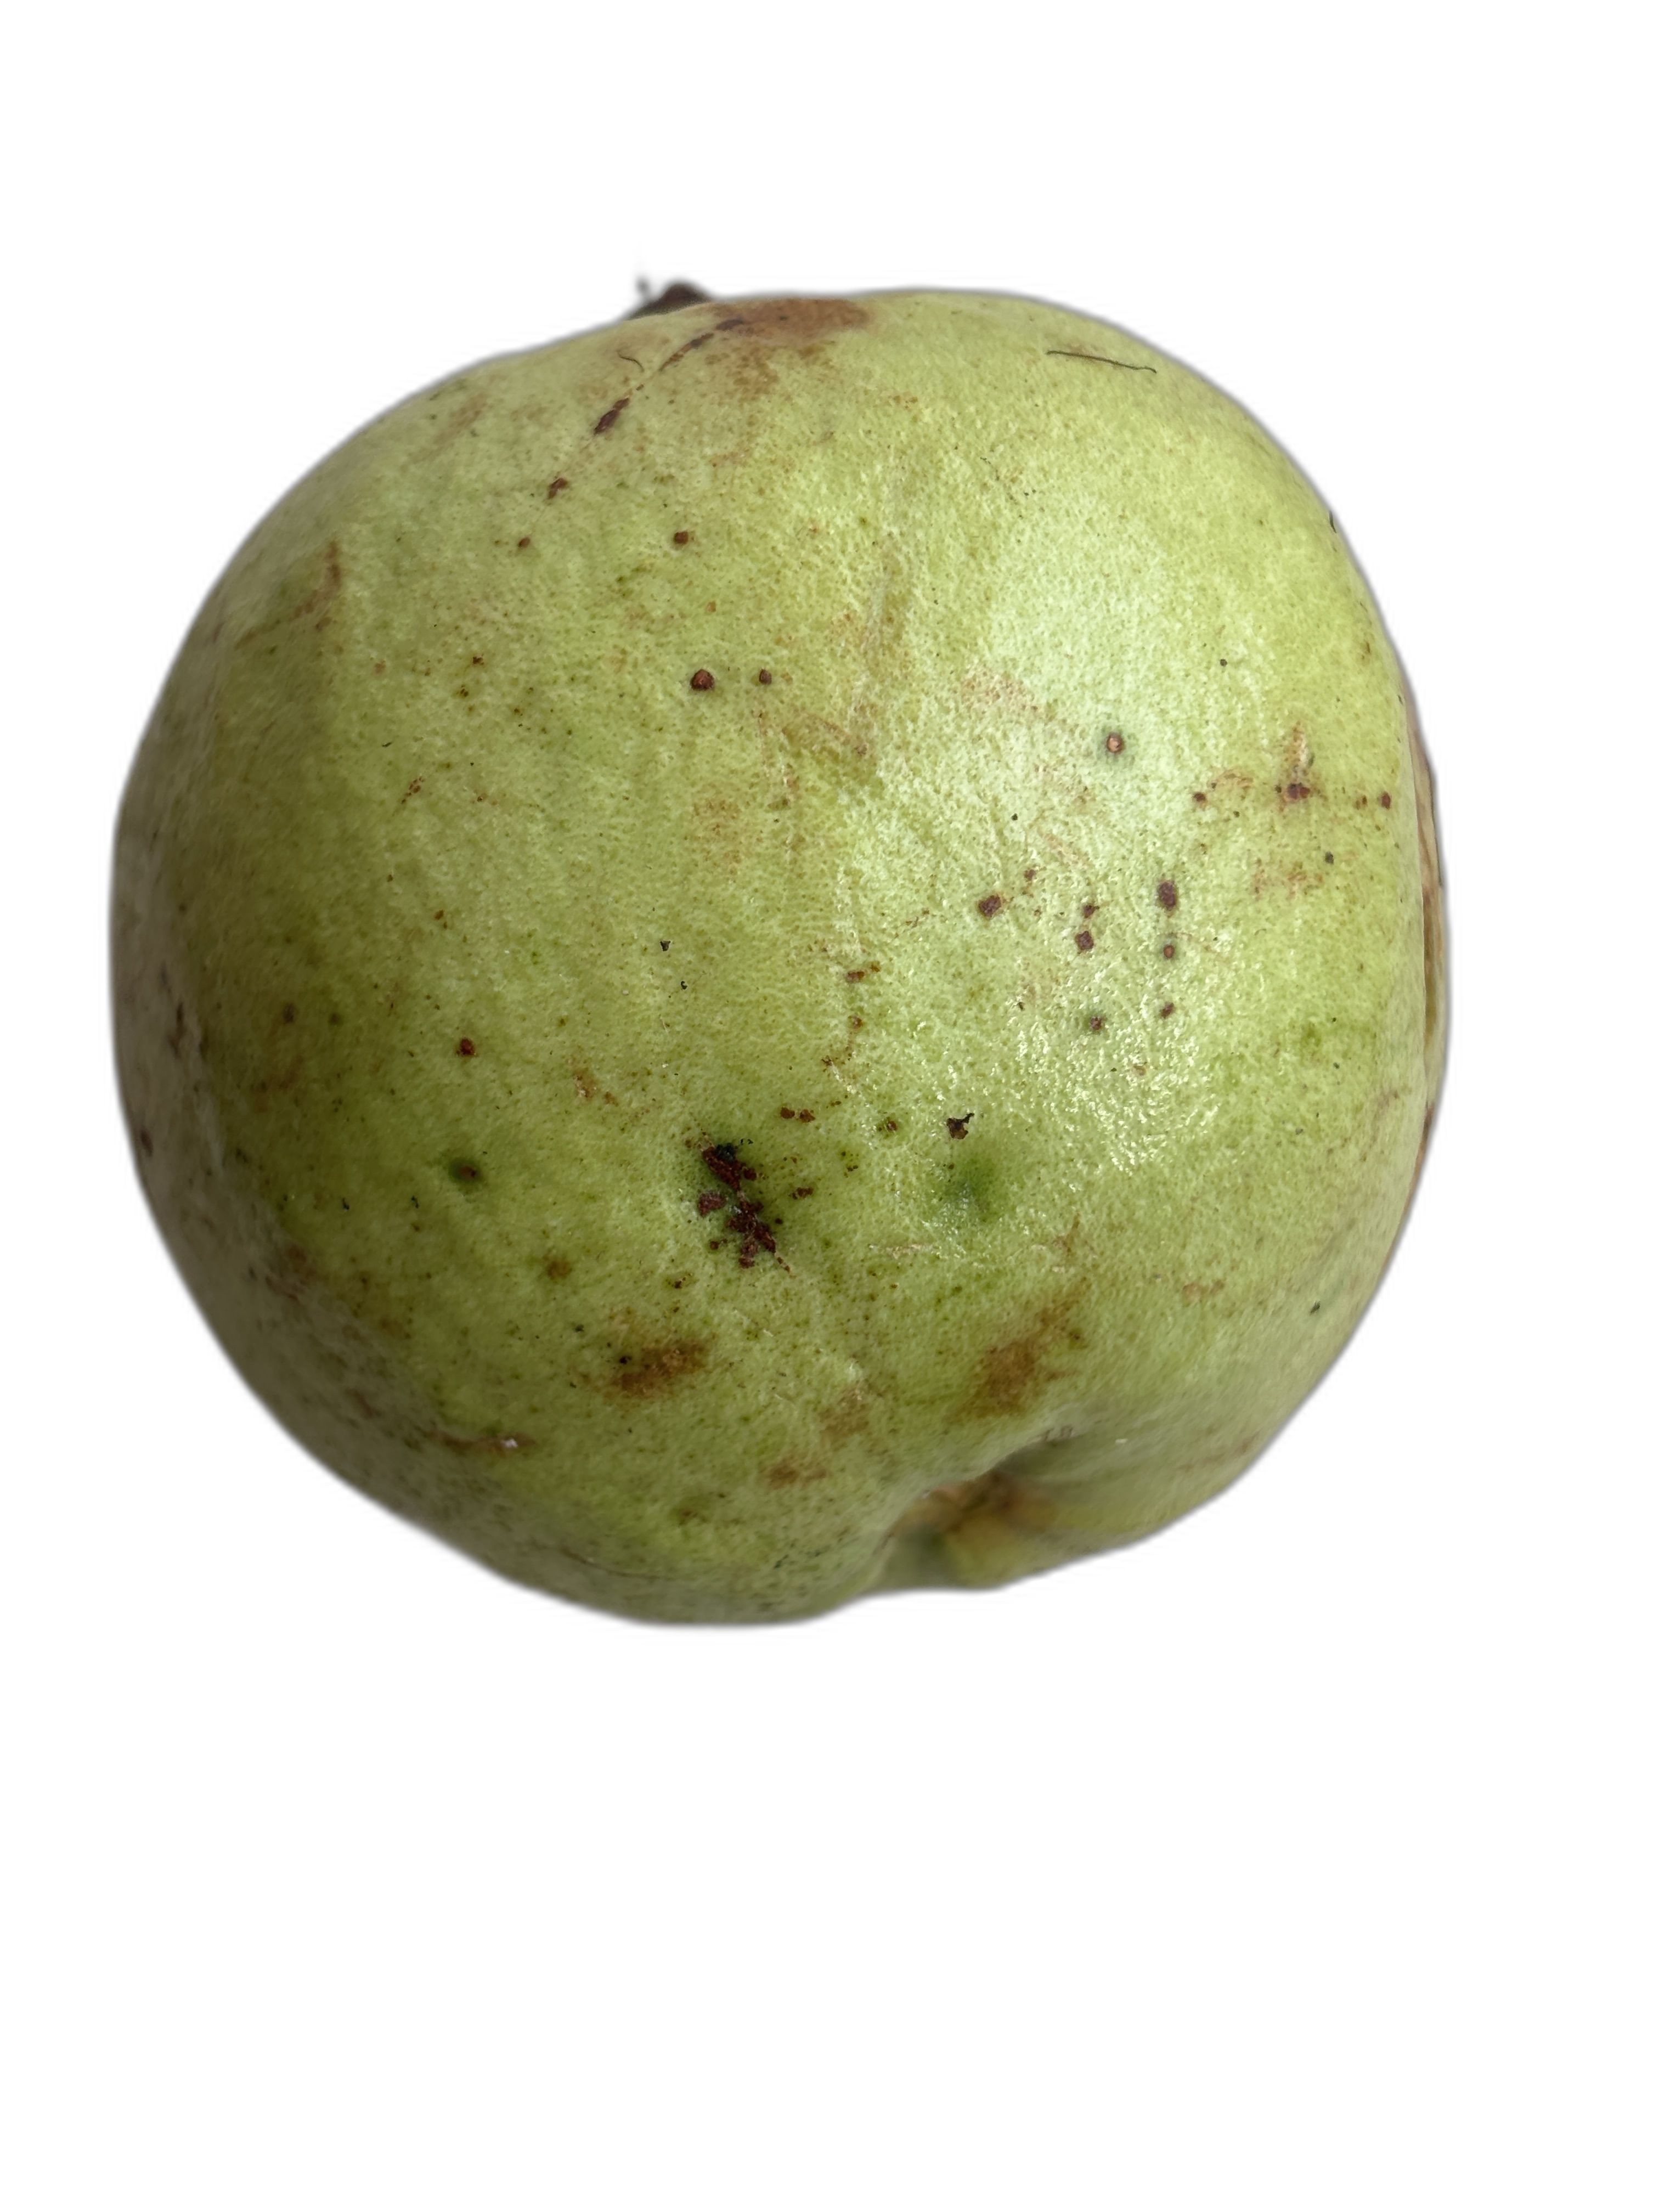
Plant part: fruit
Disease: Anthracnose